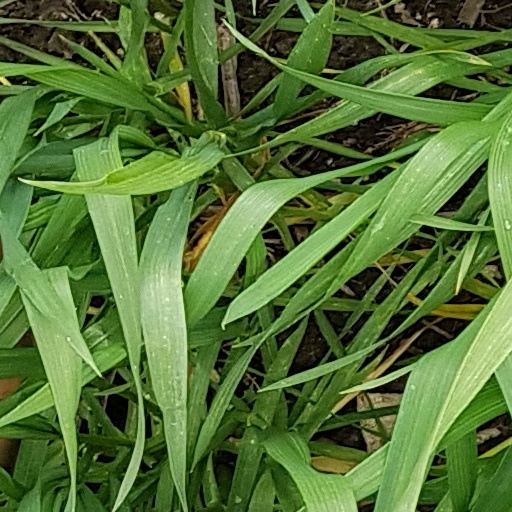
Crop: wheat